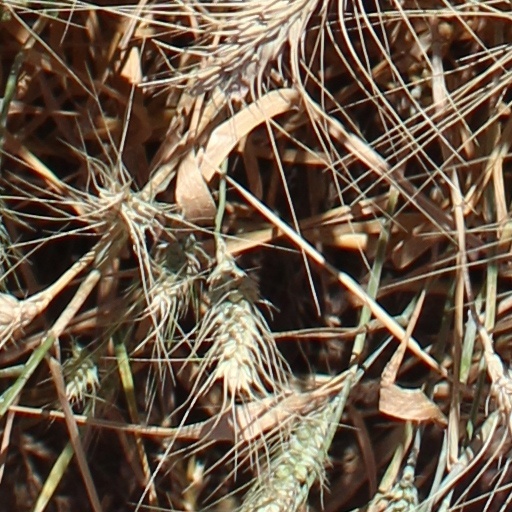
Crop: wheat